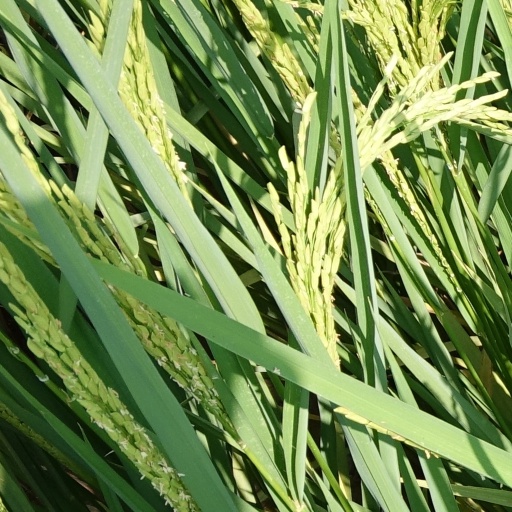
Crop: rice